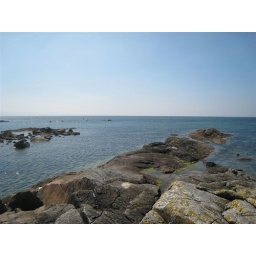
a beach on the coast road, West of Galway in Co. Galway. 5/14/08